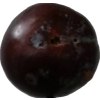
Label: plum